List of rolling stock preserved on the North Norfolk Railway

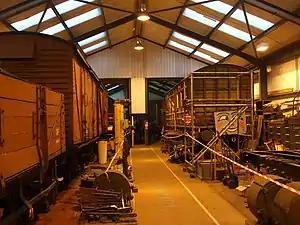
Most vehicles are maintained at Weybourne (pictured).

The North Norfolk Railway, a heritage line operating in Norfolk, England, has a large collection of heritage rolling stock, mostly relating to the London and North Eastern Railway (LNER) branch lines in Norfolk. The rolling stock preserved on the North Norfolk Railway is used to operate trains on the NNR, also known as the "Poppy Line", which runs between the coastal town of Sheringham and Holt. Some vehicles are also approved to operate over Network Rail, mostly in connection with dining services to Cromer.